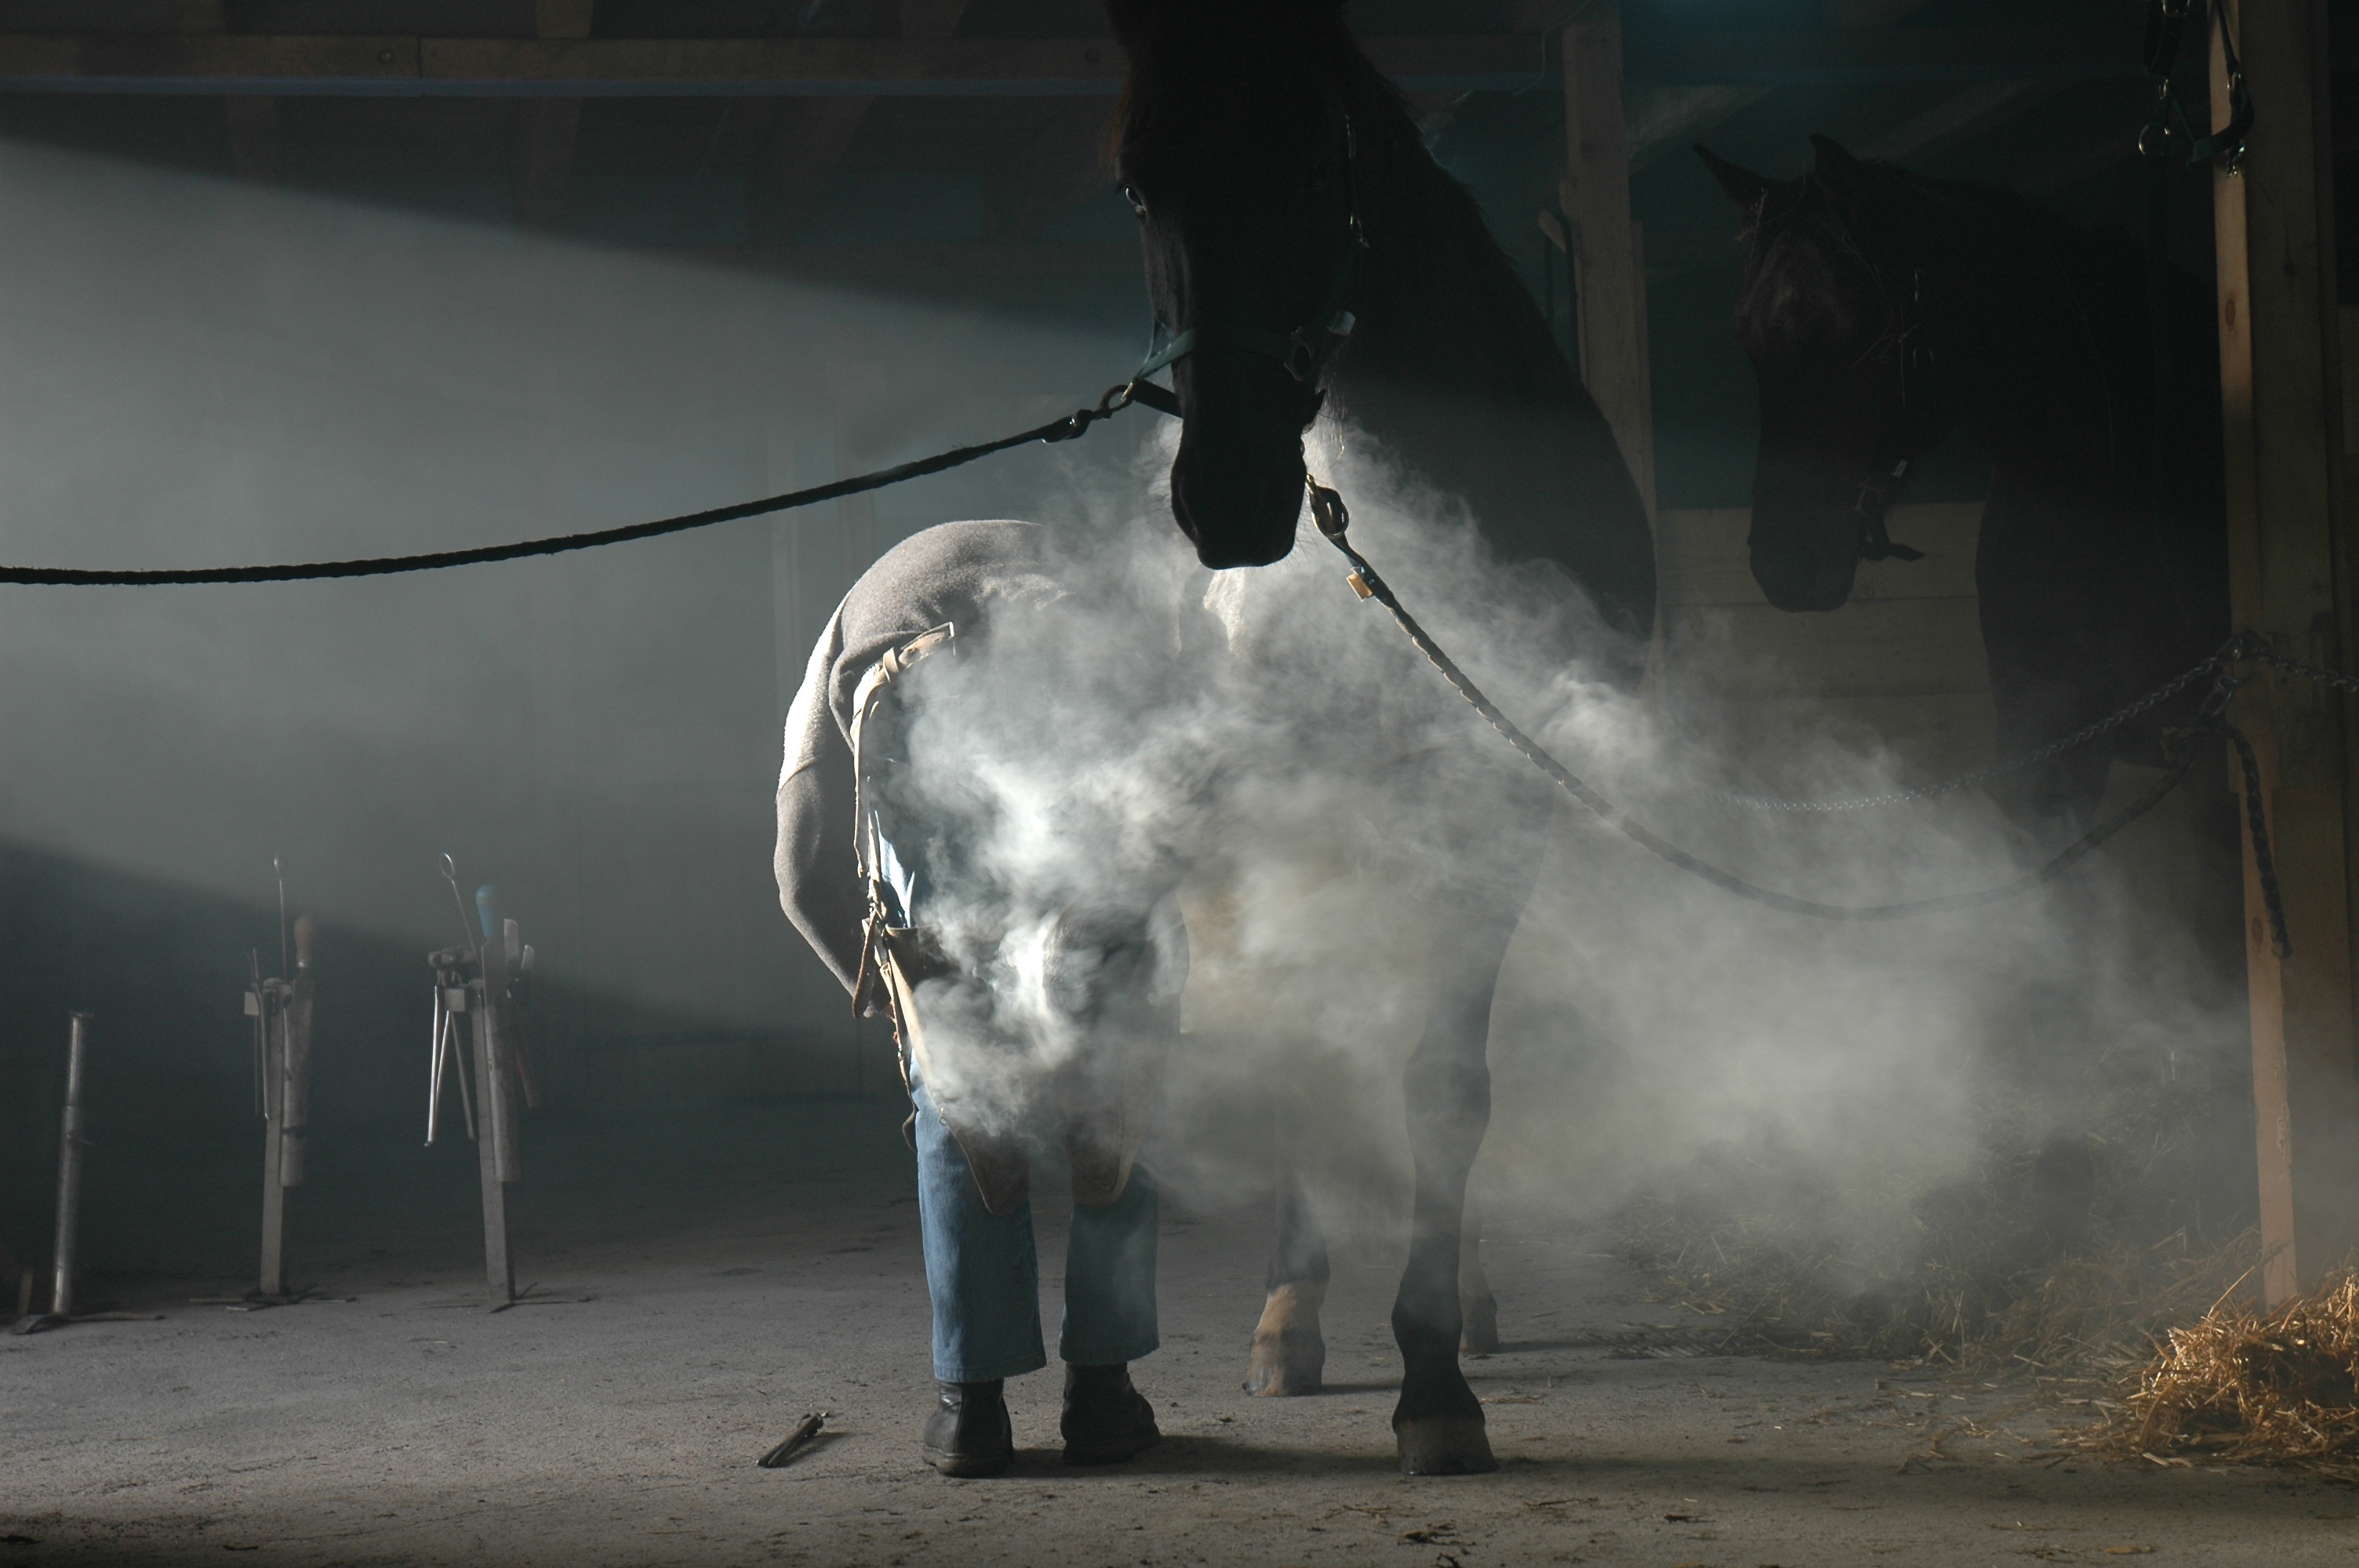
horse, darkness, farrier, iron, screenshot, horseback riding, blacksmith tools, atmosphere of earth